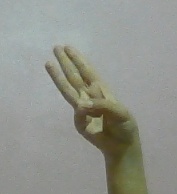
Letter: thaa